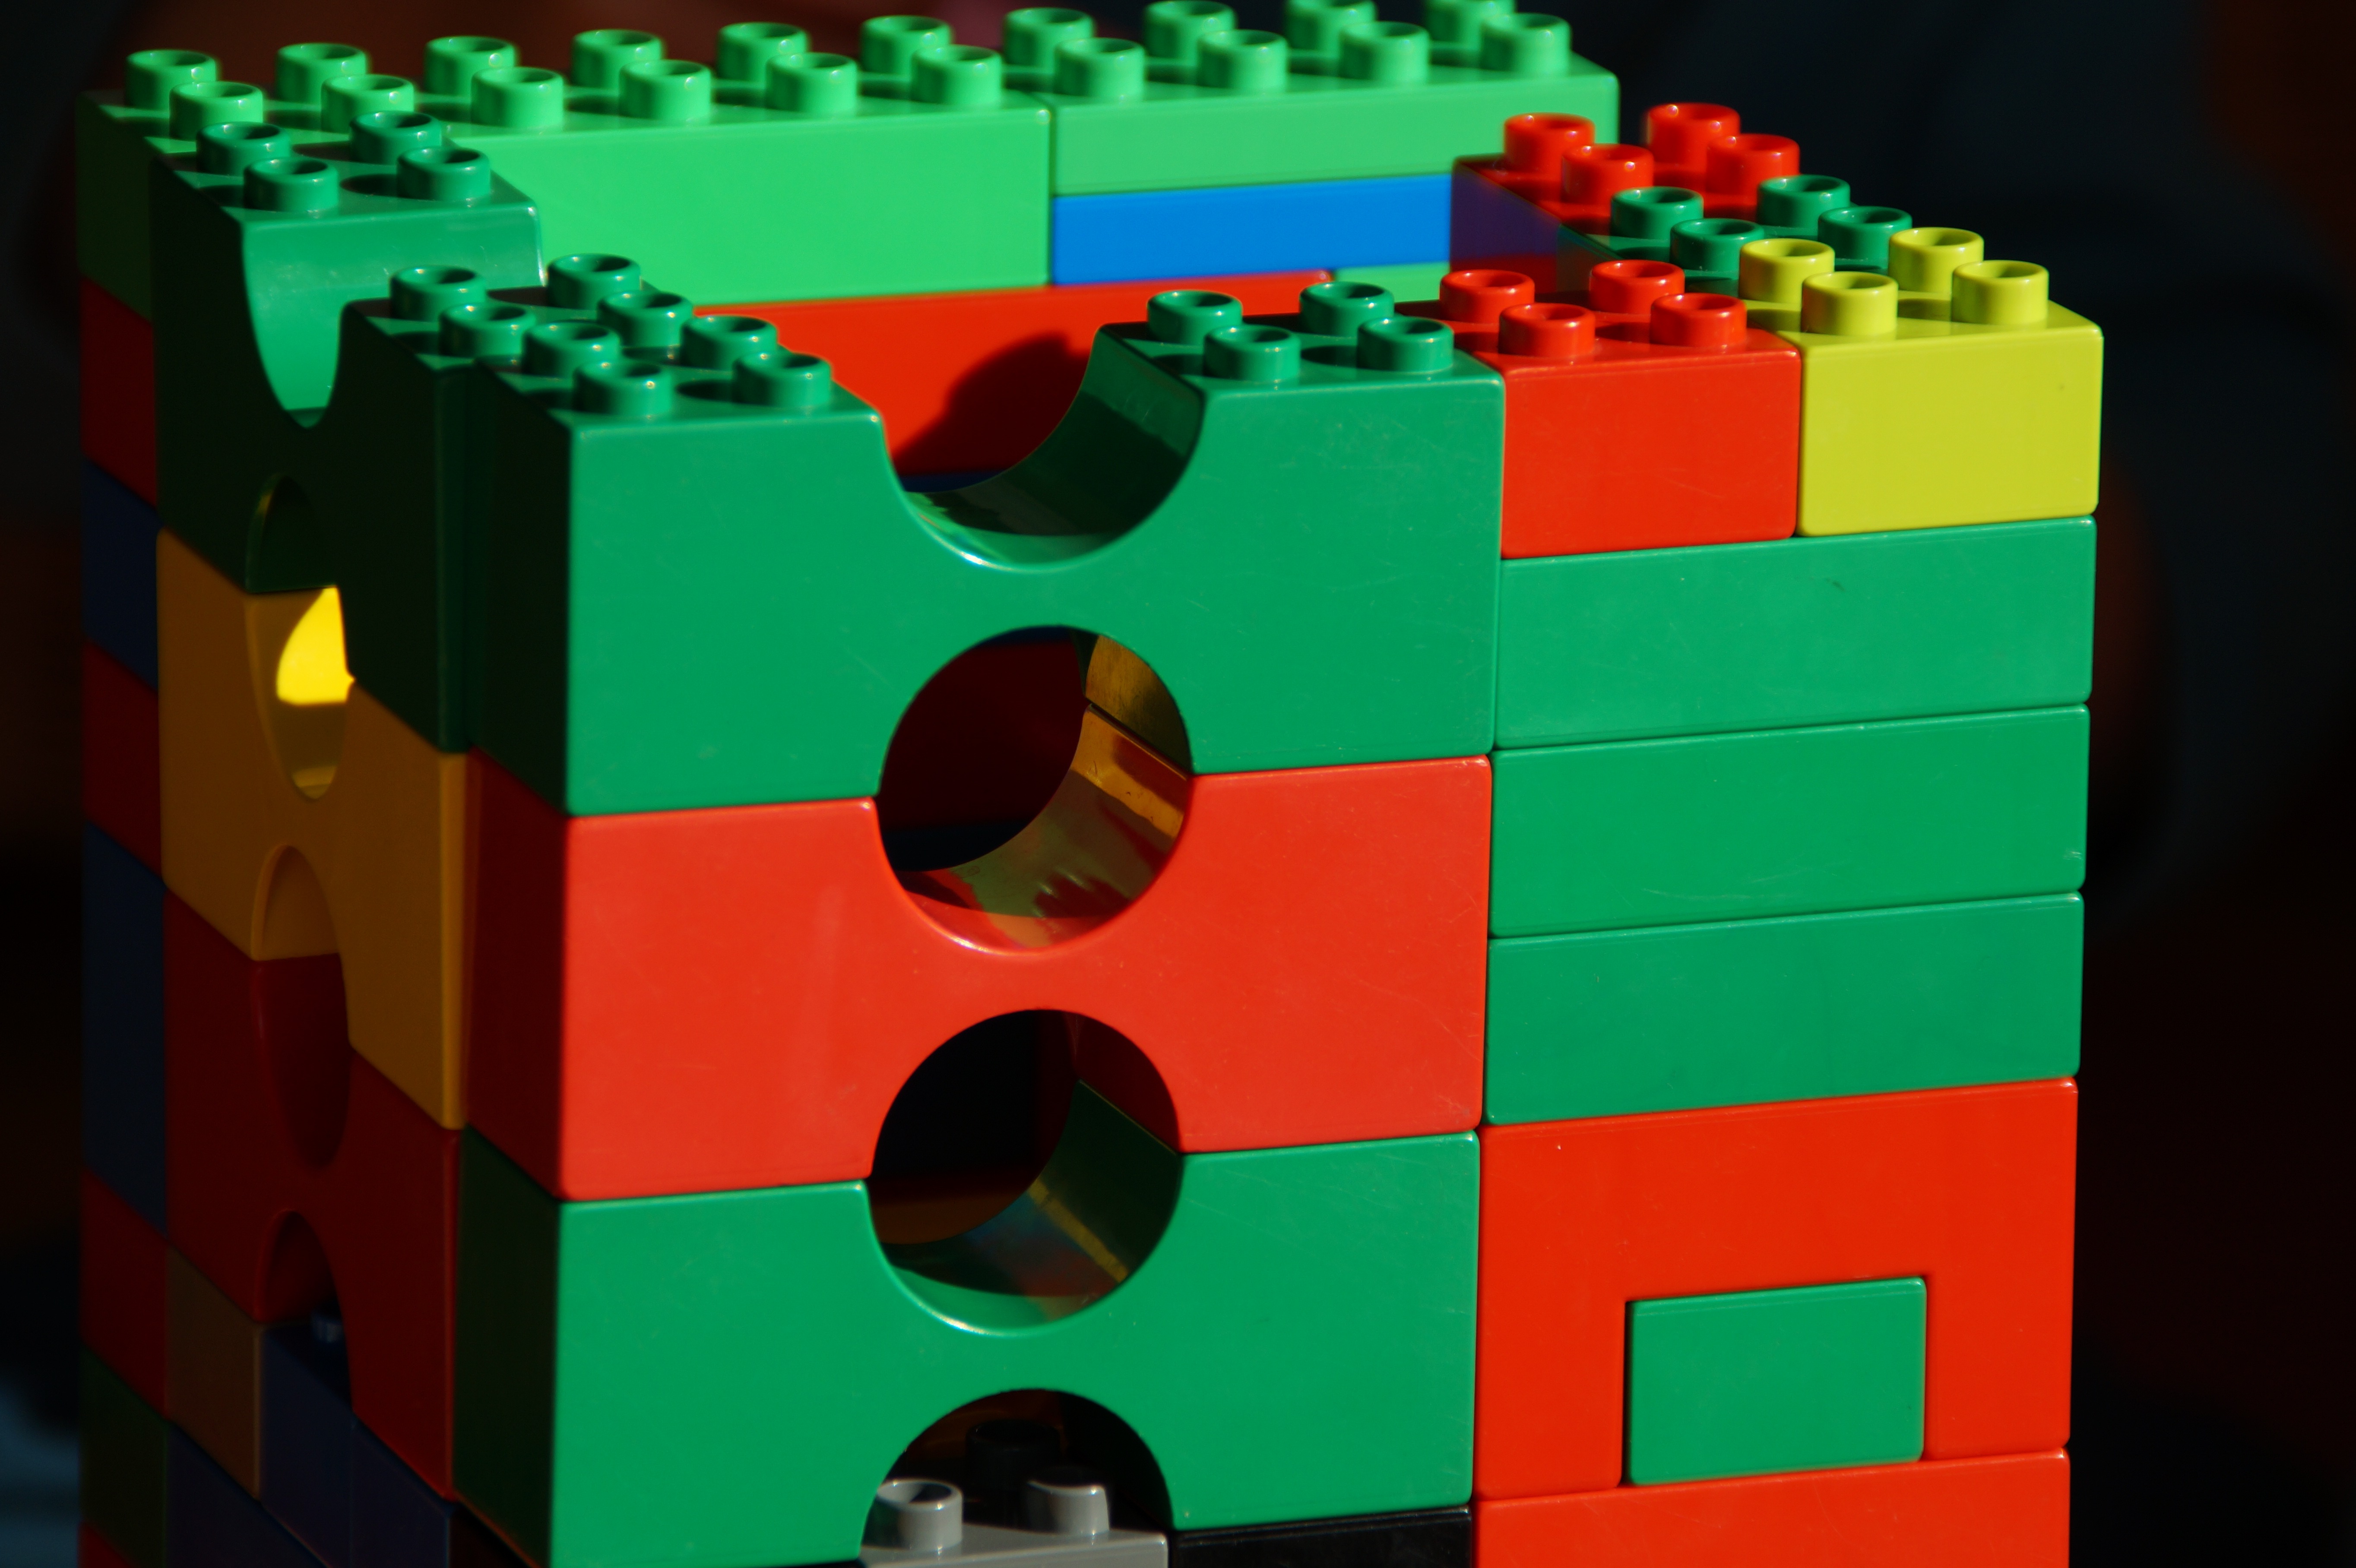
play, building, green, red, space, child, toy, children, toys, lego, build, duplo, building blocks, children's room, lego duplo